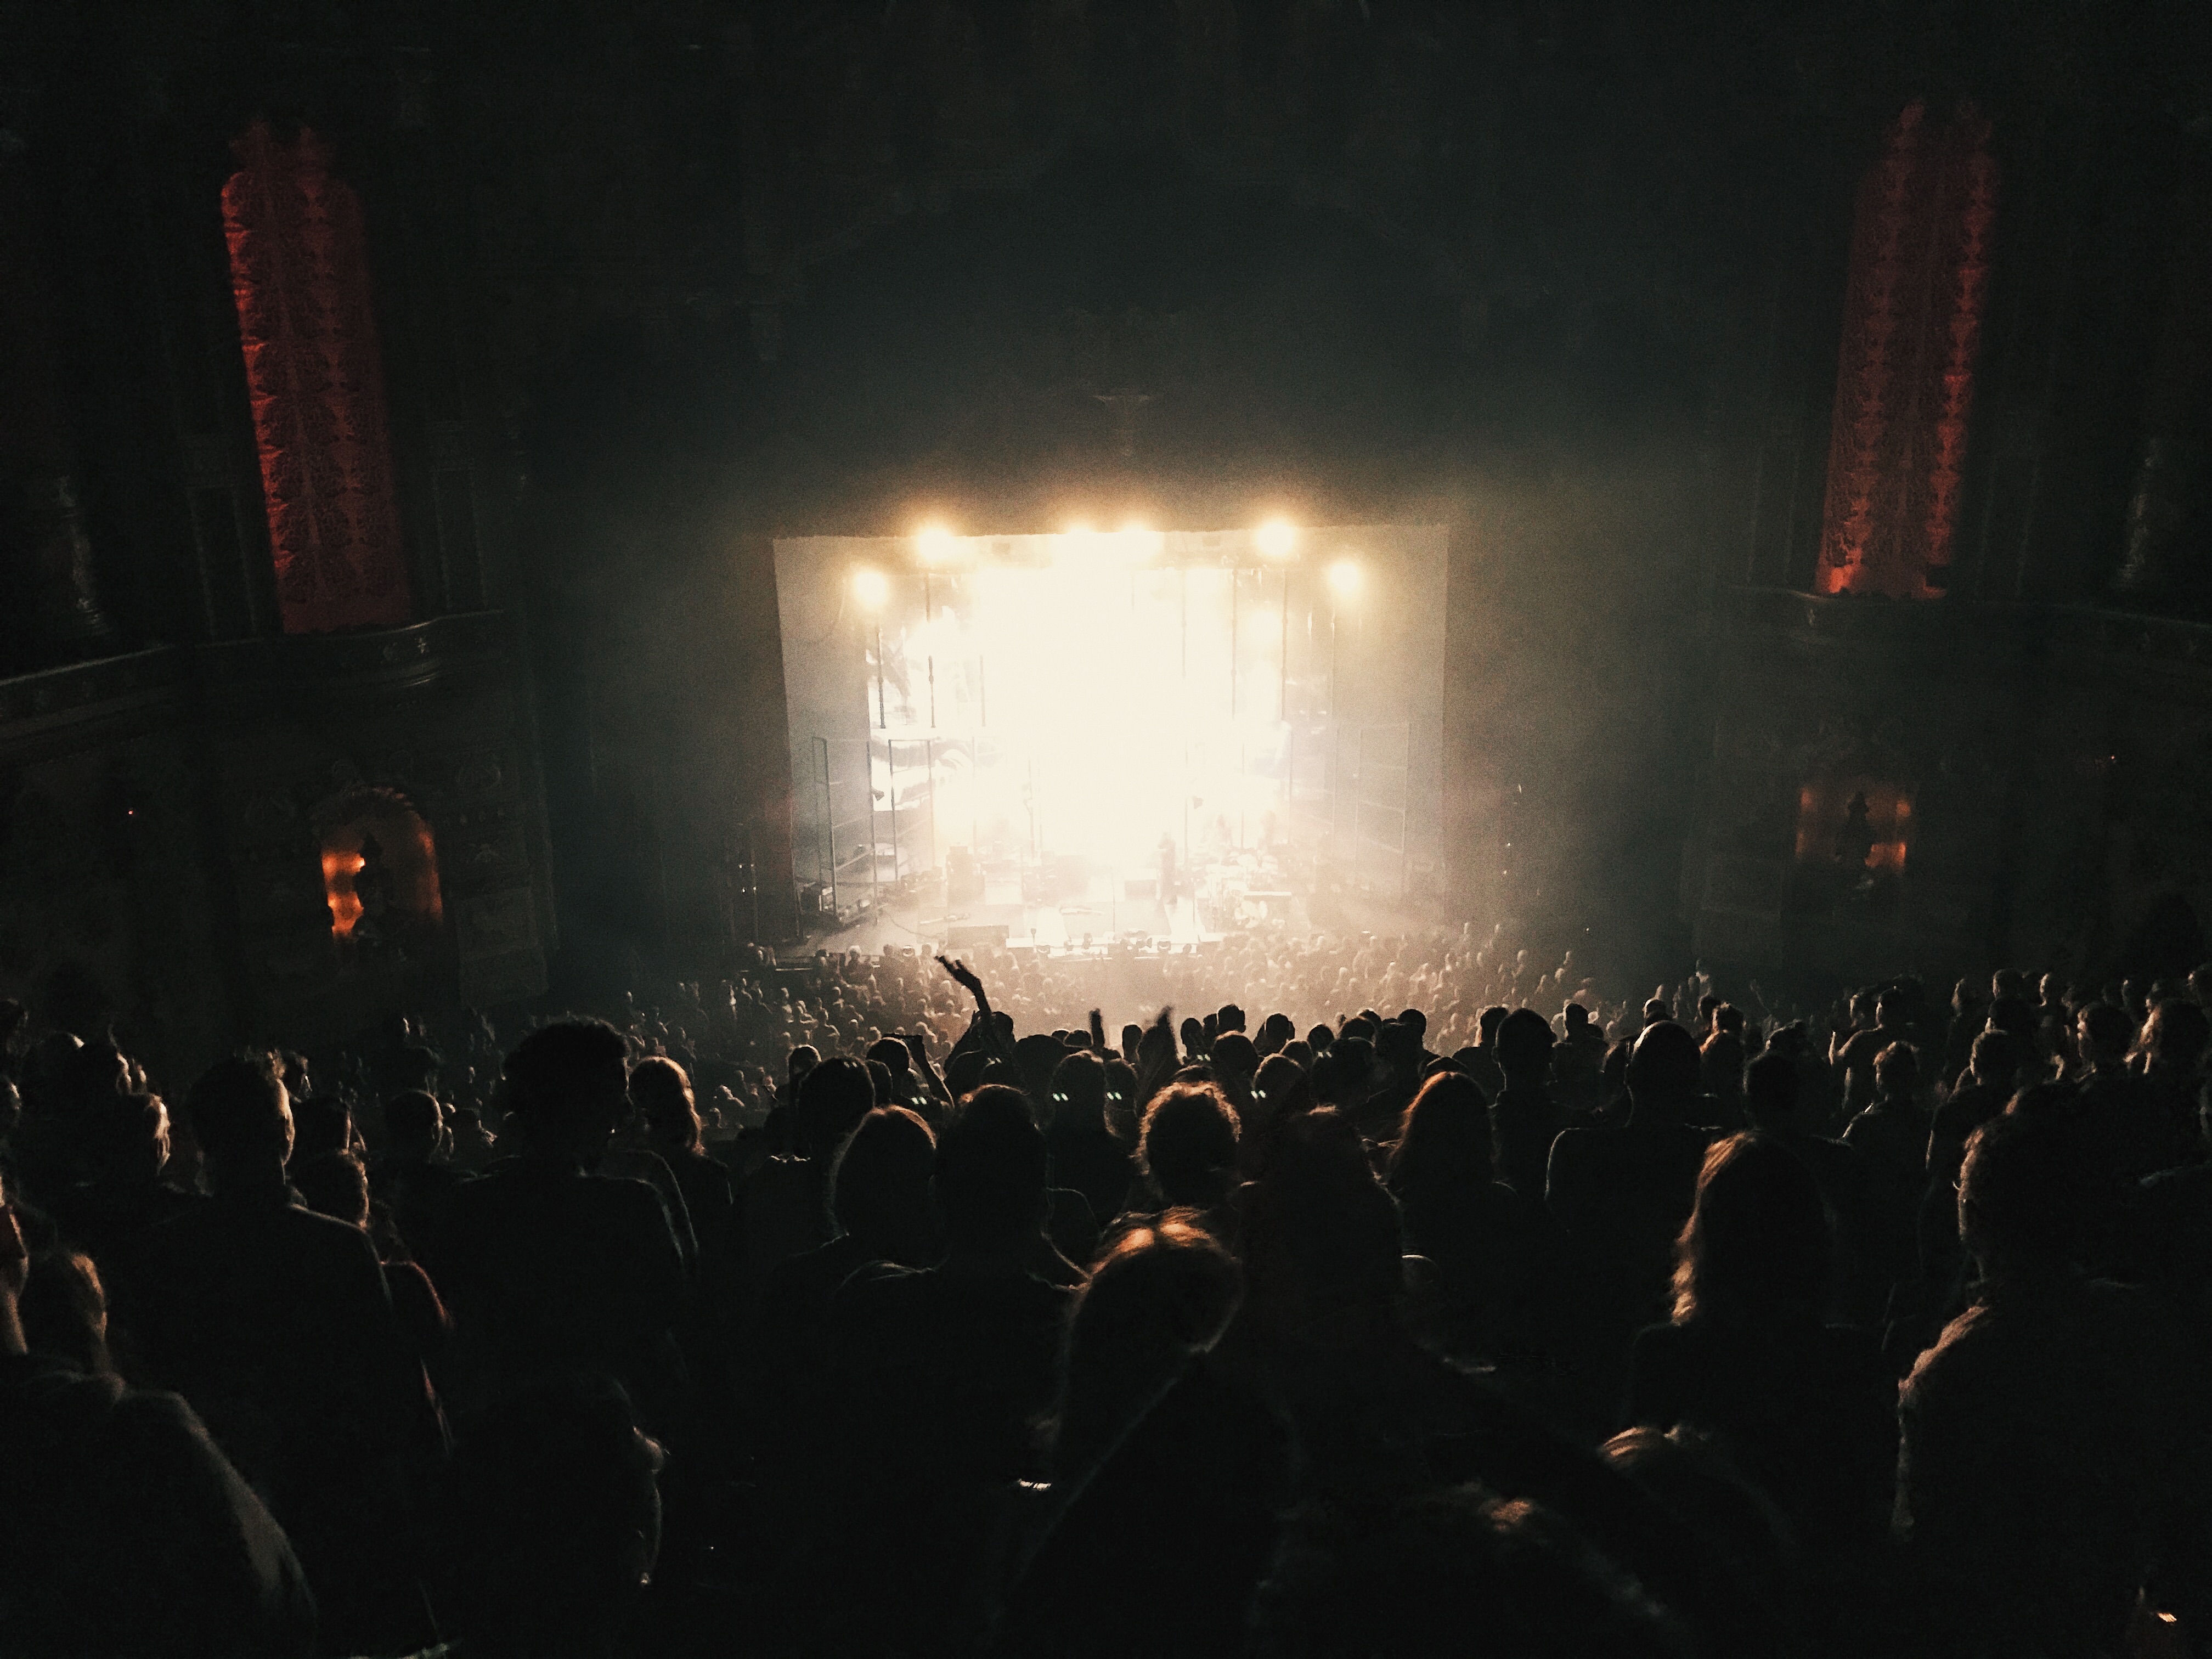
crowd, concert, audience, darkness, stage, performance, entertainment, performing arts, rock concert, musical theatre